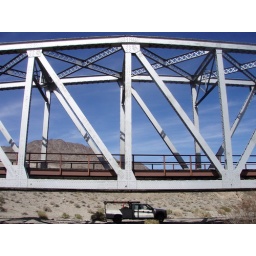
I took this while being bored walking in the dried up river bed.